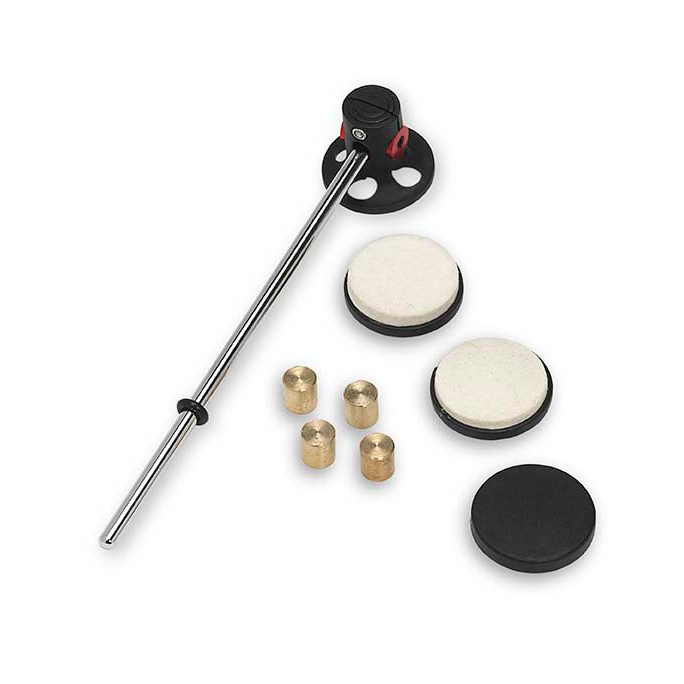
DW DWSM110- DW  Control Beater
Product Details: The feature packed control beater comes with three head options- Round felt,flat felt, and hard plastic. The removable brass weights give the user the five increments of forward throw, and the self leveling head ensures the beater always strkes flat against the head, speed and power combined. Feature Details: Control Beater Designed in conjunction with our MDD Direct Drive Pedal, the Control beater includes interchangeable weights and 3 striking surfaces; Hard flat felt (for maximum surface contact), Spherical felt (rounded felt for small surface contact), Flat plastic.The removable brass weights* give the user five increments of forward throw, and the self-leveling head ensures the beater always strikes flat against the head. Speed and power combined. Automatic beater angle adjustment. Beater comes with 4 removable Brass Weights, each 10g (0.35oz). Total beater weight: 104g (3.67oz). Empty beater weight: 64g (2.26oz)
Brand: DW
Category: Arts & Entertainment > Hobbies & Creative Arts > Musical Instrument & Orchestra Accessories > Percussion Accessories > Drum Kit Hardware > Bass Drum Beaters